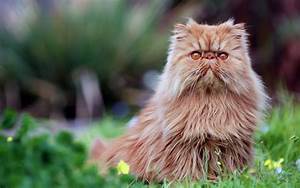
Label: cat